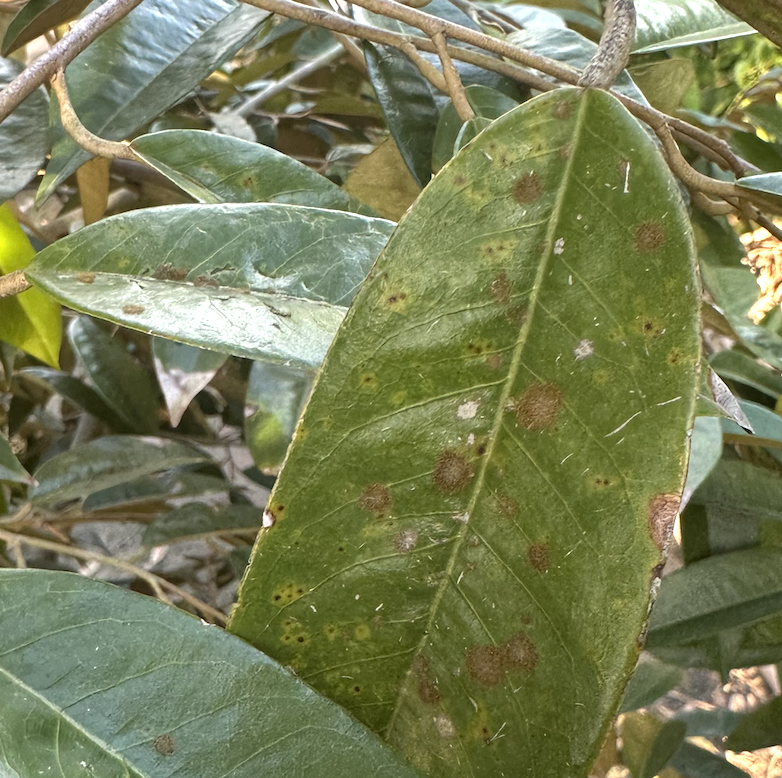
Label: stem_blight